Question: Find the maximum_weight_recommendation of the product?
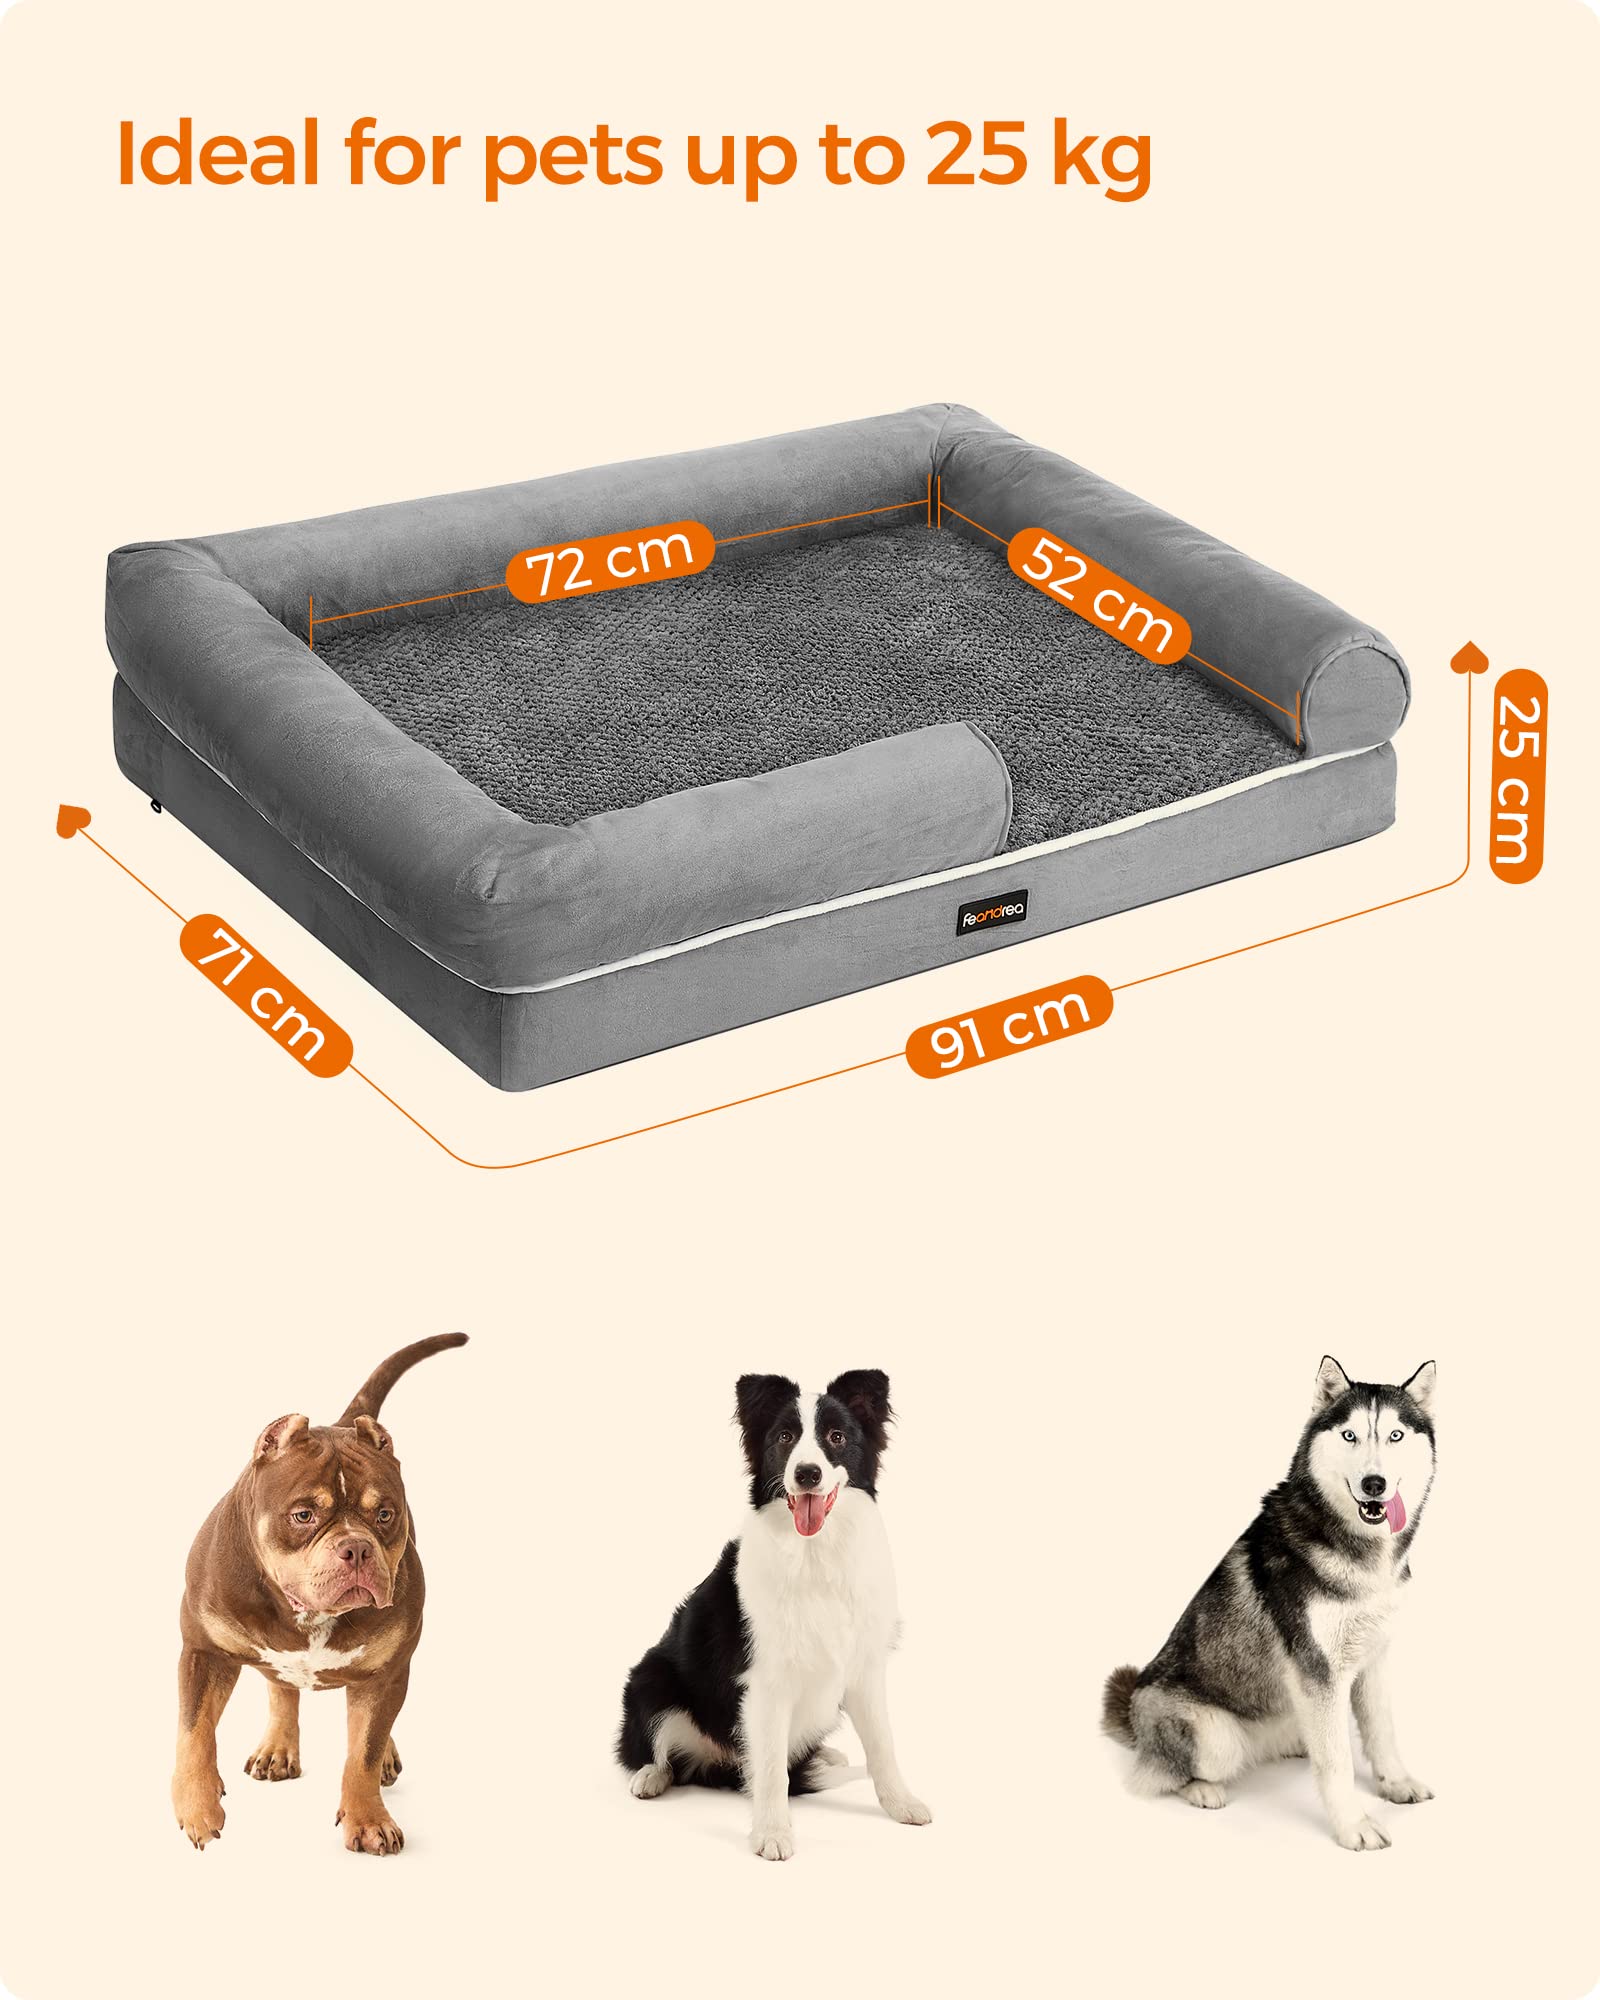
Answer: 25.0 kilogram